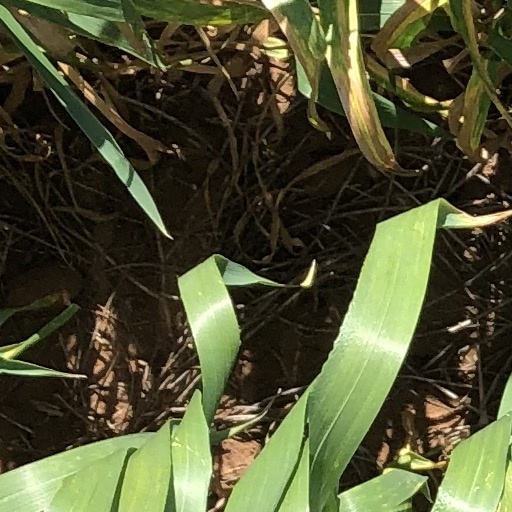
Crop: wheat